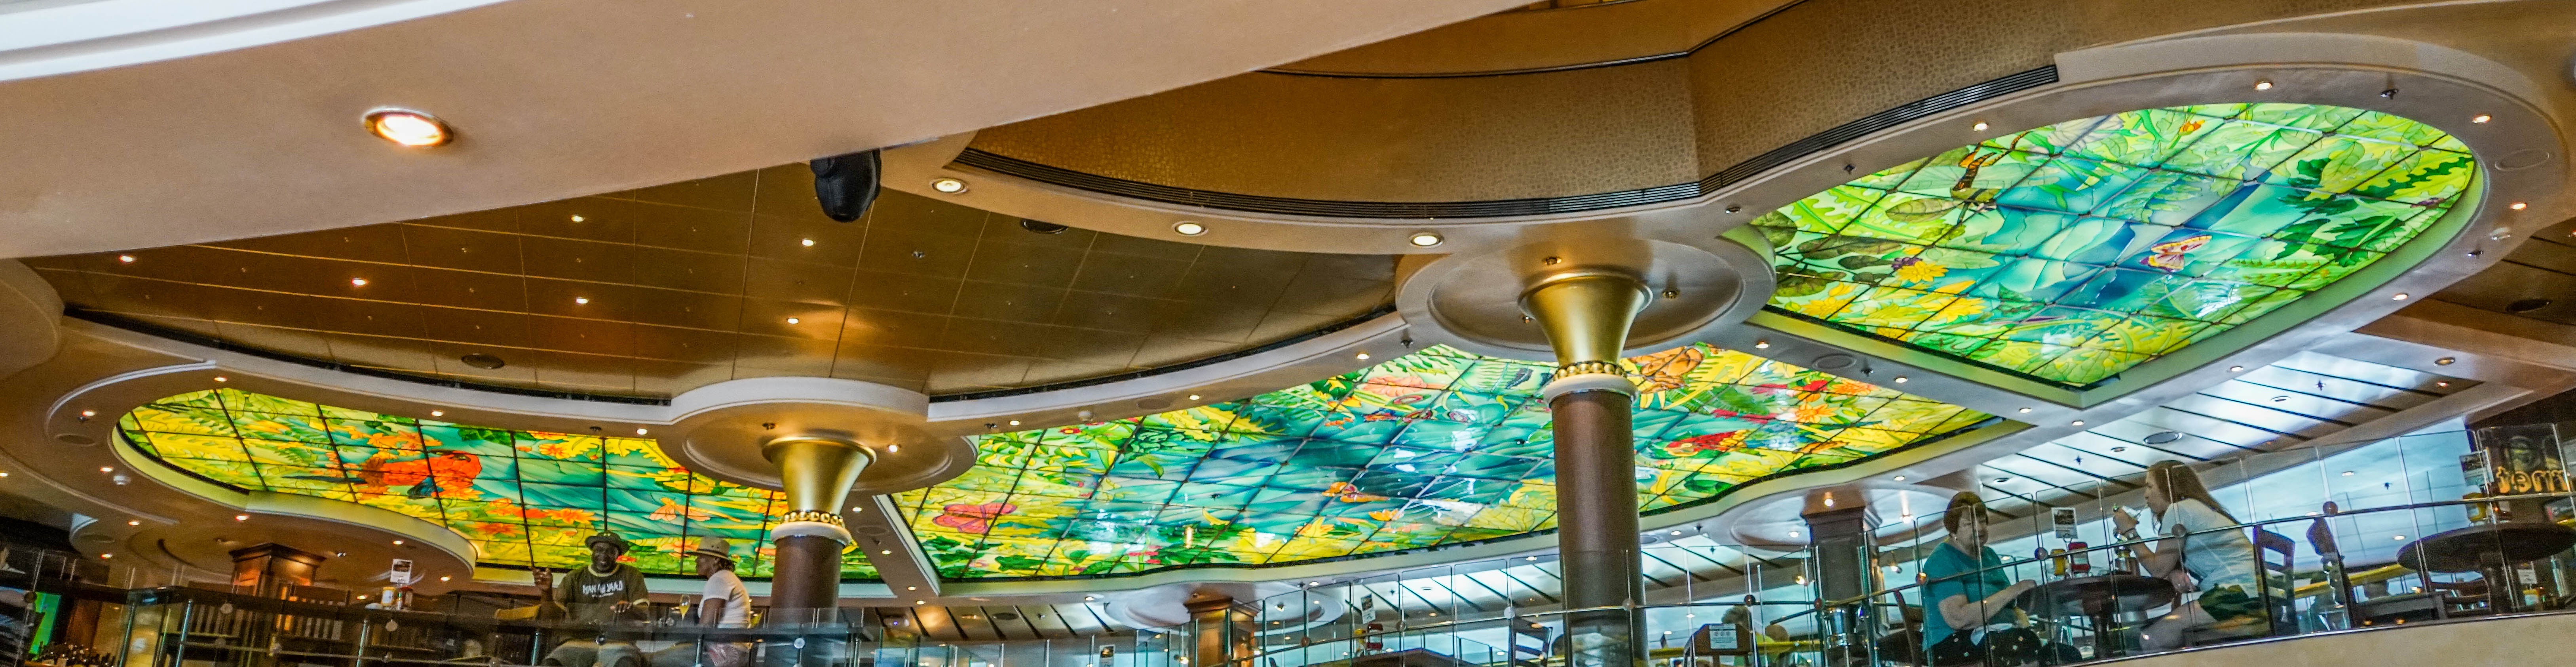
interior, transportation, amusement park, park, colorful, design, cruise ship, amusement ride, stained glass ceiling